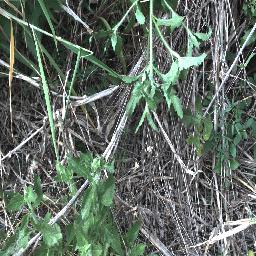
Label: siam_weed